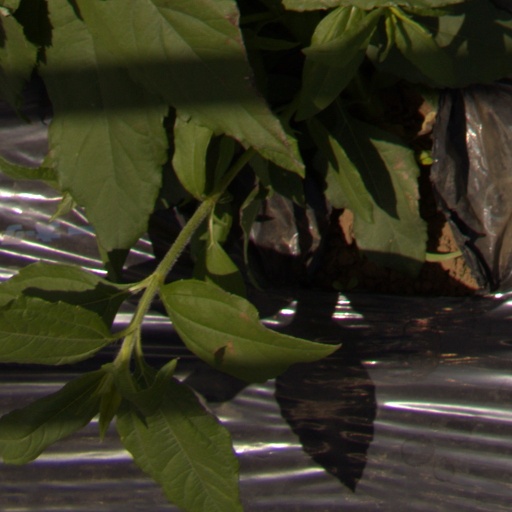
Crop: Jerusalem artichoke